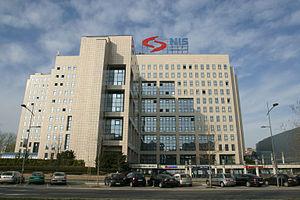
Naftna Industrija Srbije est une compagnie pétrolière serbe qui a son siège à Novi Sad, dans la province de Voïvodine. Elle entre dans la composition du BELEX15 et du BELEXline, les deux indices principaux de la Bourse de Belgrade.